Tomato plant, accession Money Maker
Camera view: bottom (45 deg); turntable rotation: 30 degrees
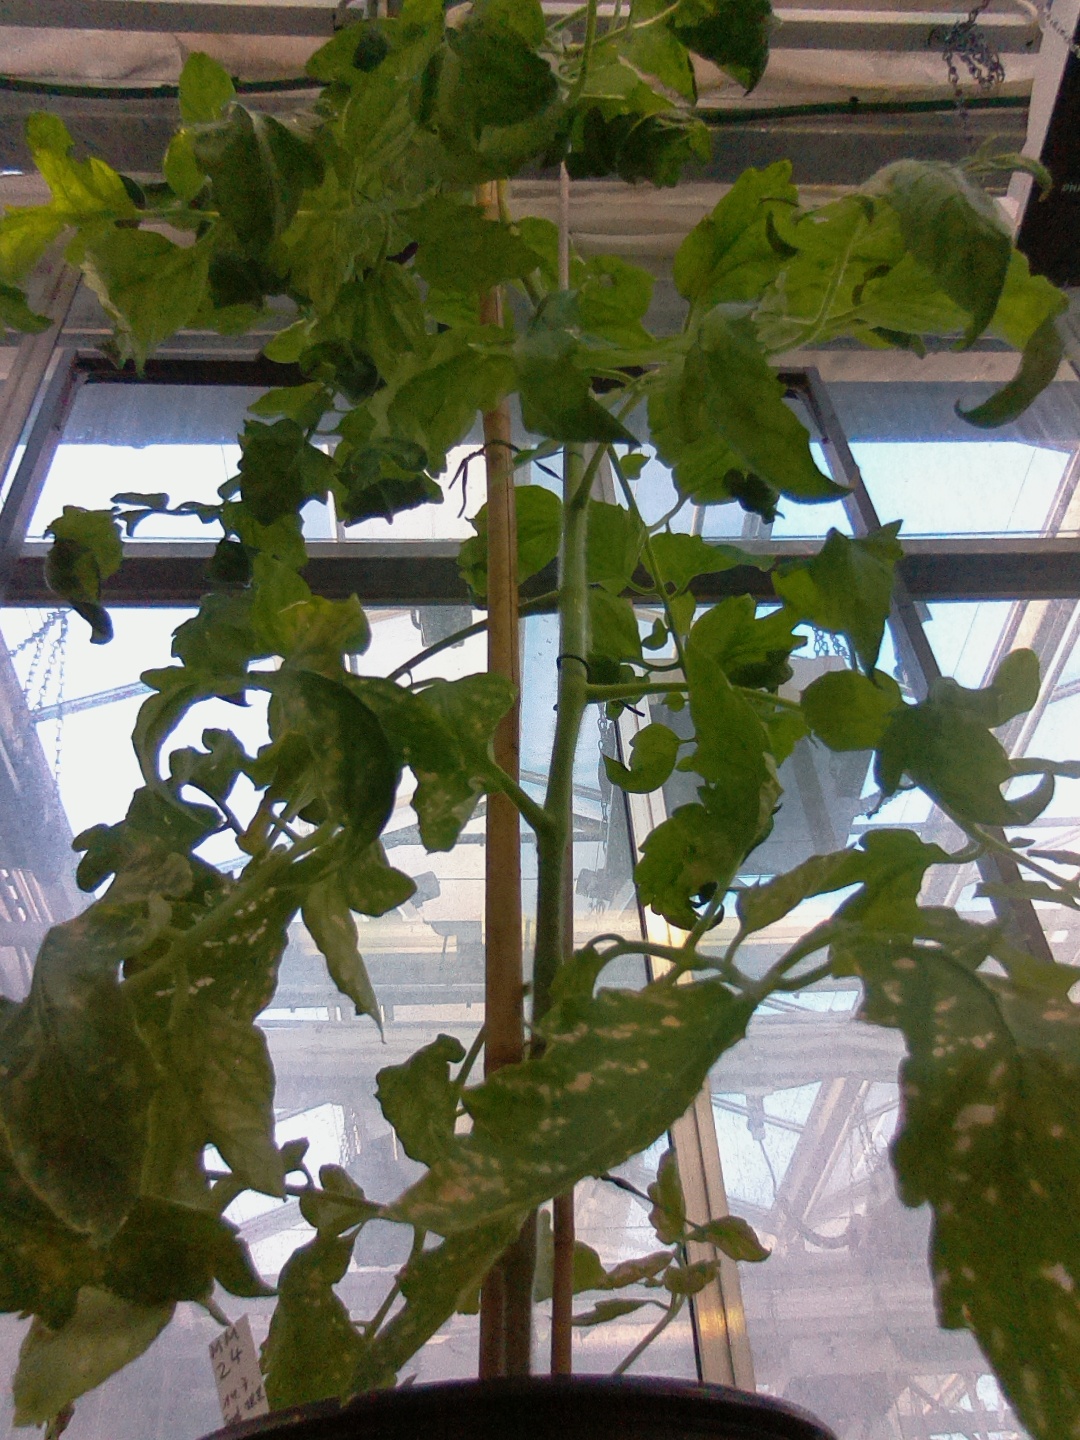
BBCH growth stage 29: 90%-100% Side shoots formed